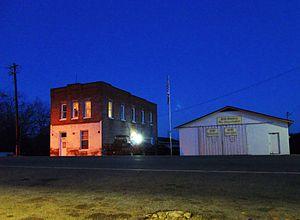
Five Points est une ville du comté de Chambers, en Alabama, aux États-Unis.